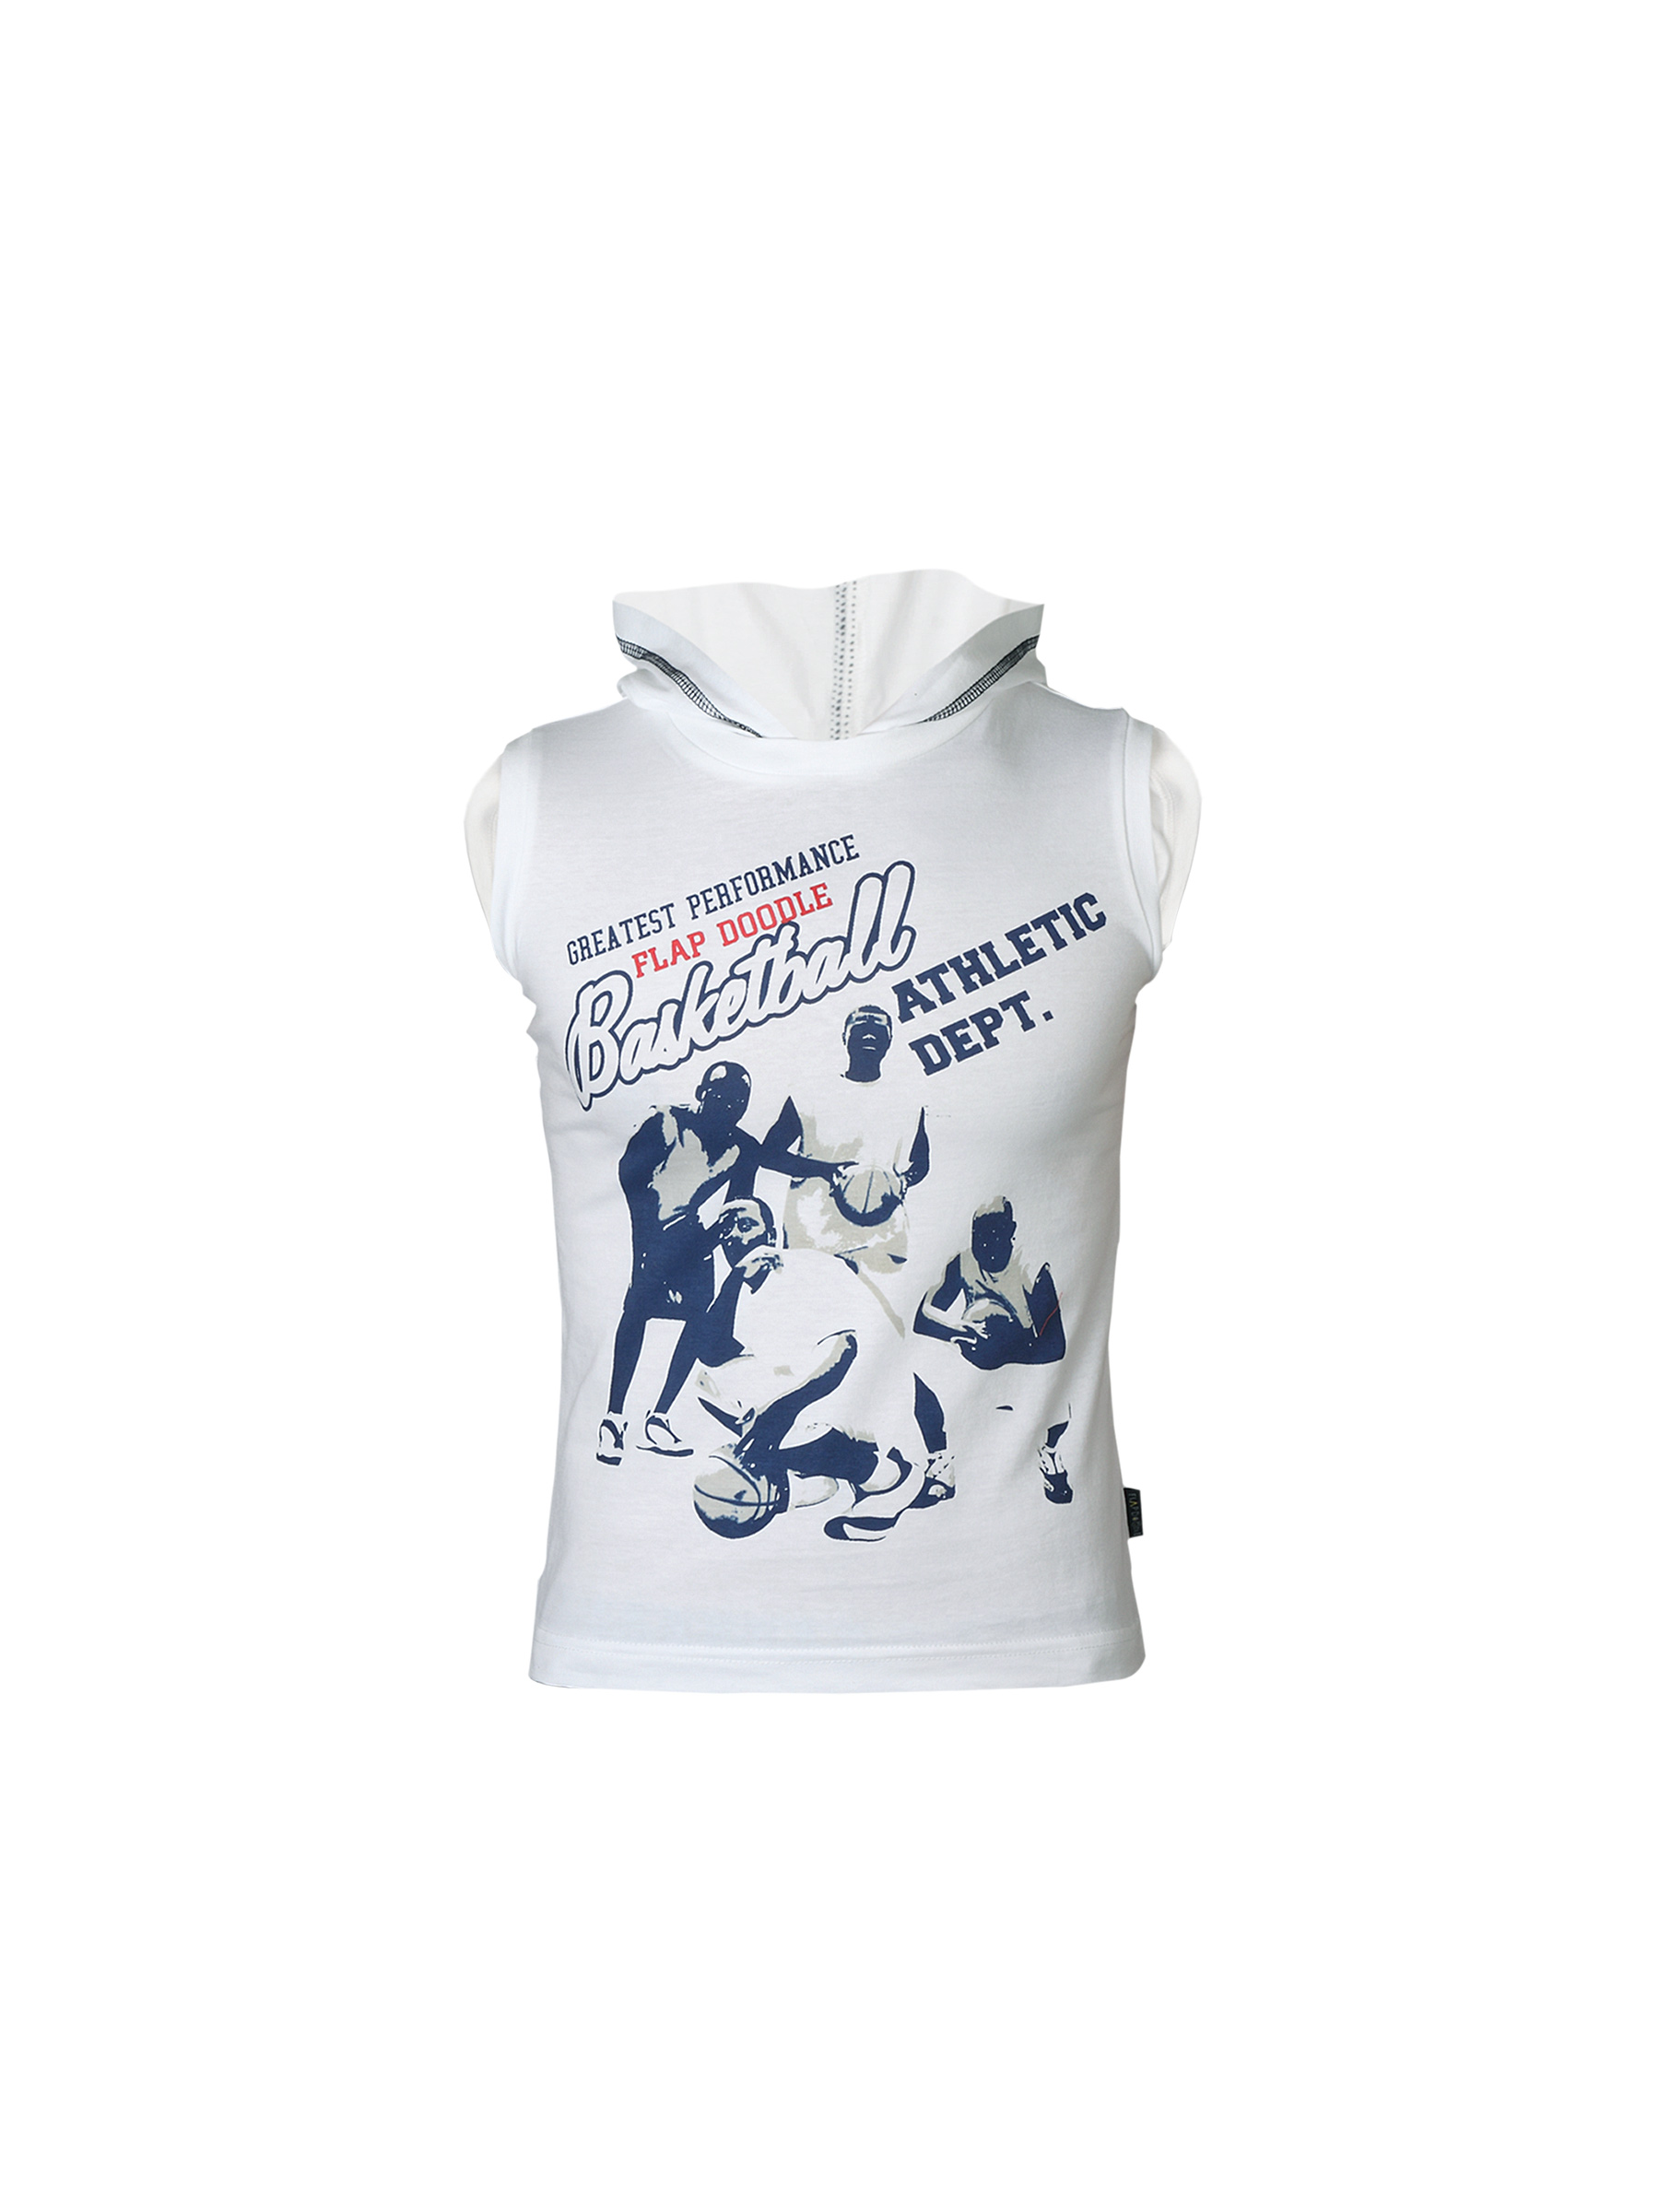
Doodle Boys Printed White T-shirt
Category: Apparel / Topwear / Tshirts
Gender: Boys
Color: White
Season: Summer 2012
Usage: Casual